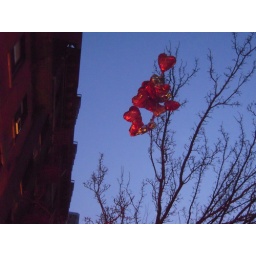
Nothing colorful ever gets stuck in the street tree outside my window. Darn.